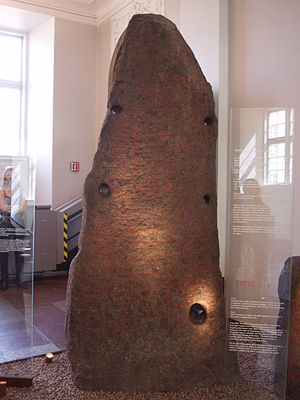
Tryggevældestenen / Billeder
Tryggevældestenen er en runesten fundet i Tryggevælde ca. 1550. Stenen omtales første gang i 1597, hvor den stod i Tryggevælde borggård, flyttet hertil ca. 1550 af lensmanden Wobislav Wobitzer. Det siges, at den har stået på en nærliggende høj "Kejserhøjen" eller ved "Kongshøjen" på Hårlev kirkegård. Indskriften nævner en skibssætning, som den givetvis også har været en del af ligesom dens slægtning Glavendrupstenen på Fyn. Runestenen er velbevaret, men er efter indskriften forsynet med fem større huller, som man formentlig har boret, da man ville flytte stenen. Den er rejst af den Ragnhild, som også har rejst Glavendrupstenen på Fyn og formentlig ristet af runeristeren Sote, som vi kender fra tre runesten: Glavendrupstenen, Tryggevældestenen og endelig Rønninge-stenen, som er rejst på det østlige Fyn. Vi kender ikke dem, der er omtalt på runestenen fra de skriftlige kilder, men der er ingen tvivl om, at de har tilhørt stormandsslægter. Det er uklart, hvilken af de to sten, der er rejst først.